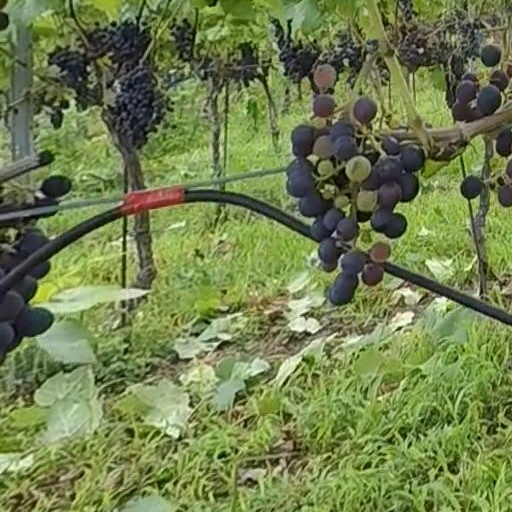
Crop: grape